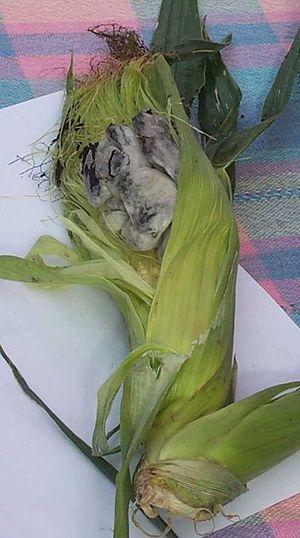
Le charbon du maïs est une maladie du maïs causé par un champignon pathogène, Ustilago maydis.
Les Ustilaginales ou, anciennement, les Ustilaginées sont un ordre de champignons basidiomycètes de la classe des Ustilaginomycetes.